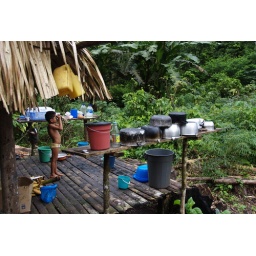
This was the kitchen in the house where I stayed in the djungle